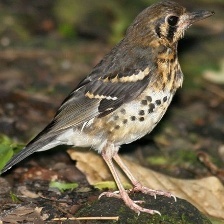
Species: ASHY THRUSHBIRD
Scientific name: GEOKICHLA CINEREA